Jean Lesage

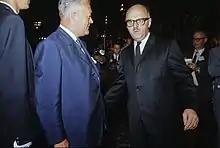
Jean Lesage (left) with Mayor of Montreal Jean Drapeau (right) in June 1964

On June 22, 1960, Lesage's Liberal Party won the Quebec general election with 51 of 95 seats and 51 percent of the popular vote. He was elected to the Legislative Assembly of Quebec with the slogans "l'équipe de tonnerre" ("the terrific team") and "C'est le temps que ça change" ("It's time for change"). His electoral success ended the Union Nationale and Maurice Duplessis's conservative reign since 1944.